2023 Thai general election

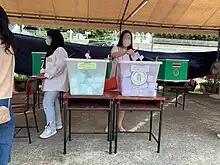
A polling station in Bangkok on 14 May 2023, note the two separate boxes for each of the ballots

Unlike the preceding 2019 election, which used a form of mixed-member proportional representation with 350 constituency seats and the remaining 150 being levelling seats, the electoral system was changed in a 2021 amendment of the constitution which restored the pre-2017 parallel voting system and removed the proportional representation mechanism.